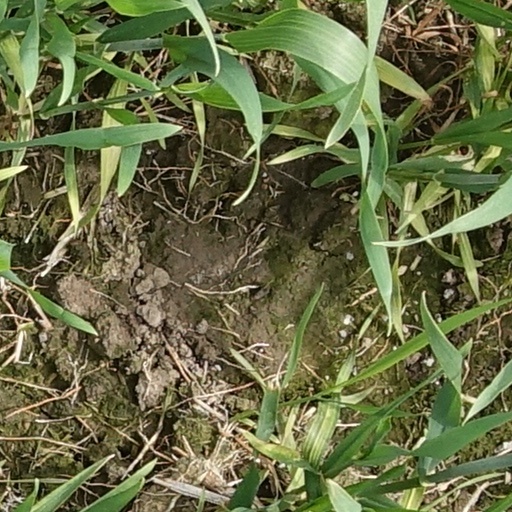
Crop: wheat